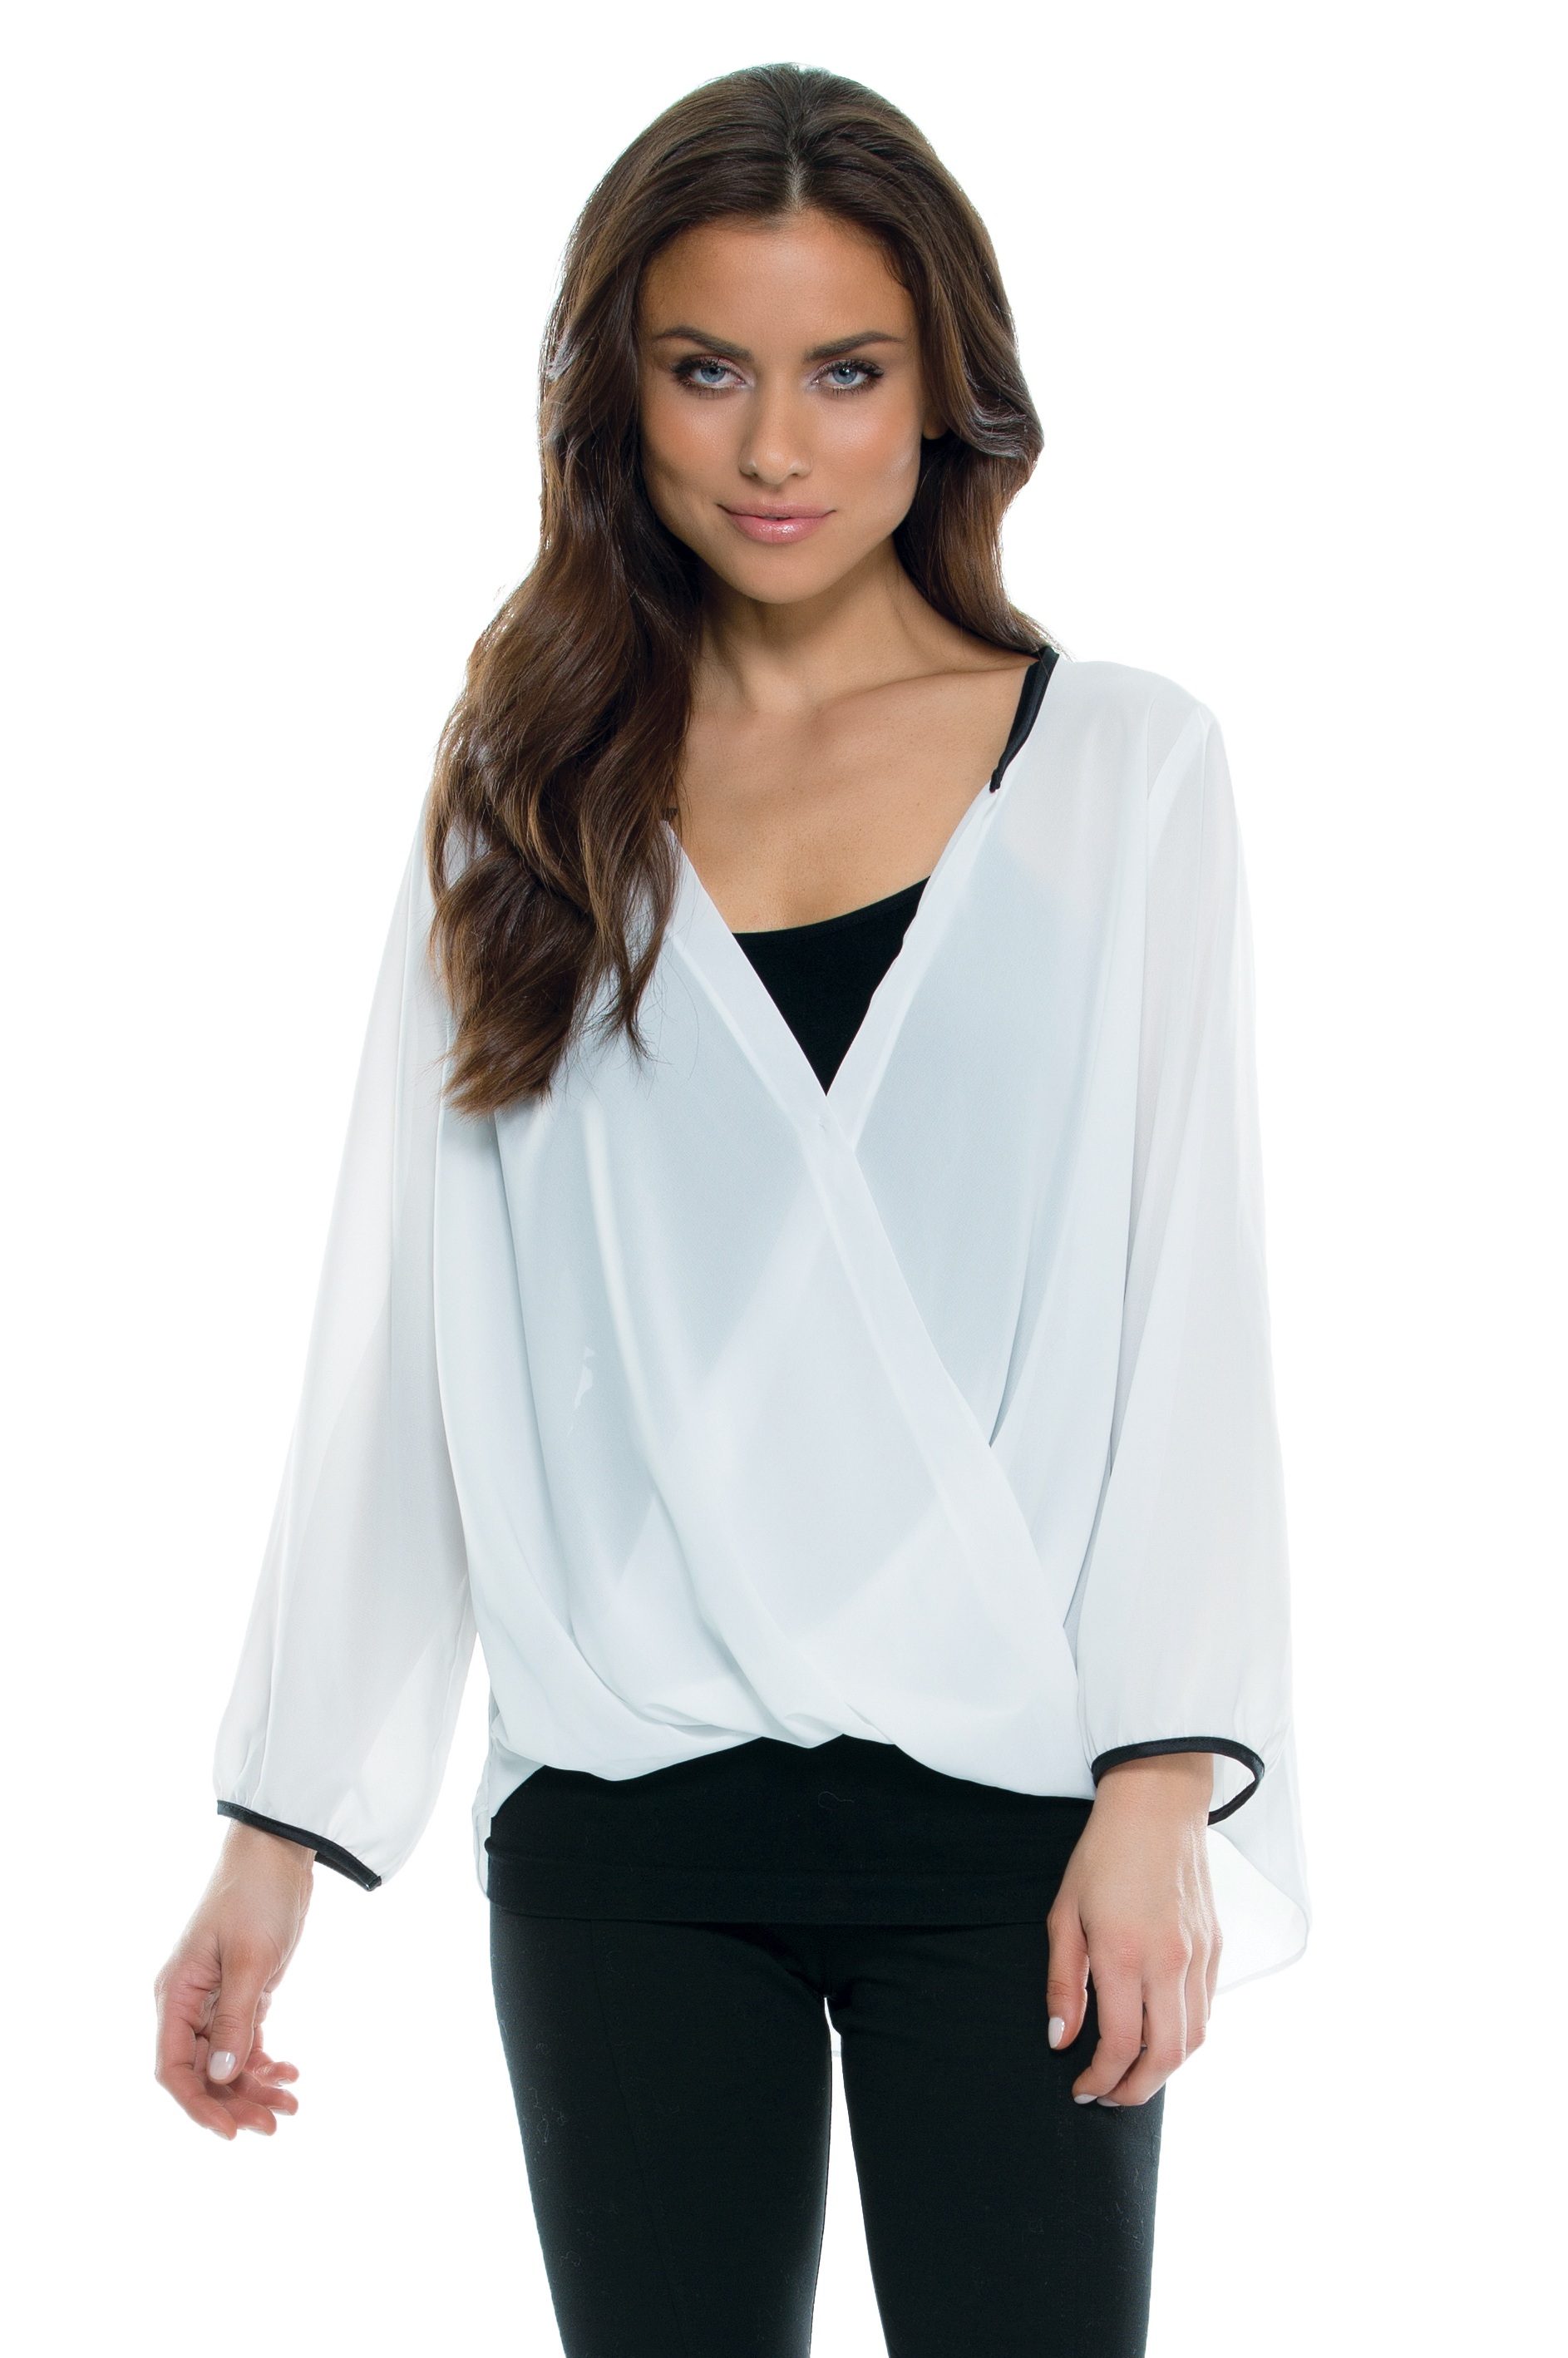
woman, female, standing, fashion, clothing, jacket, outerwear, shirt, collar, tuxedo, textile, neck, beauty, beautiful, pocket, blouse, sleeve, photo shoot, formal wear